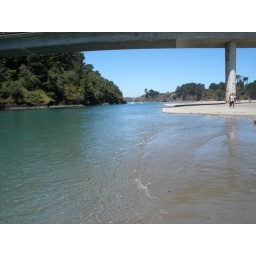
beach under the bridge